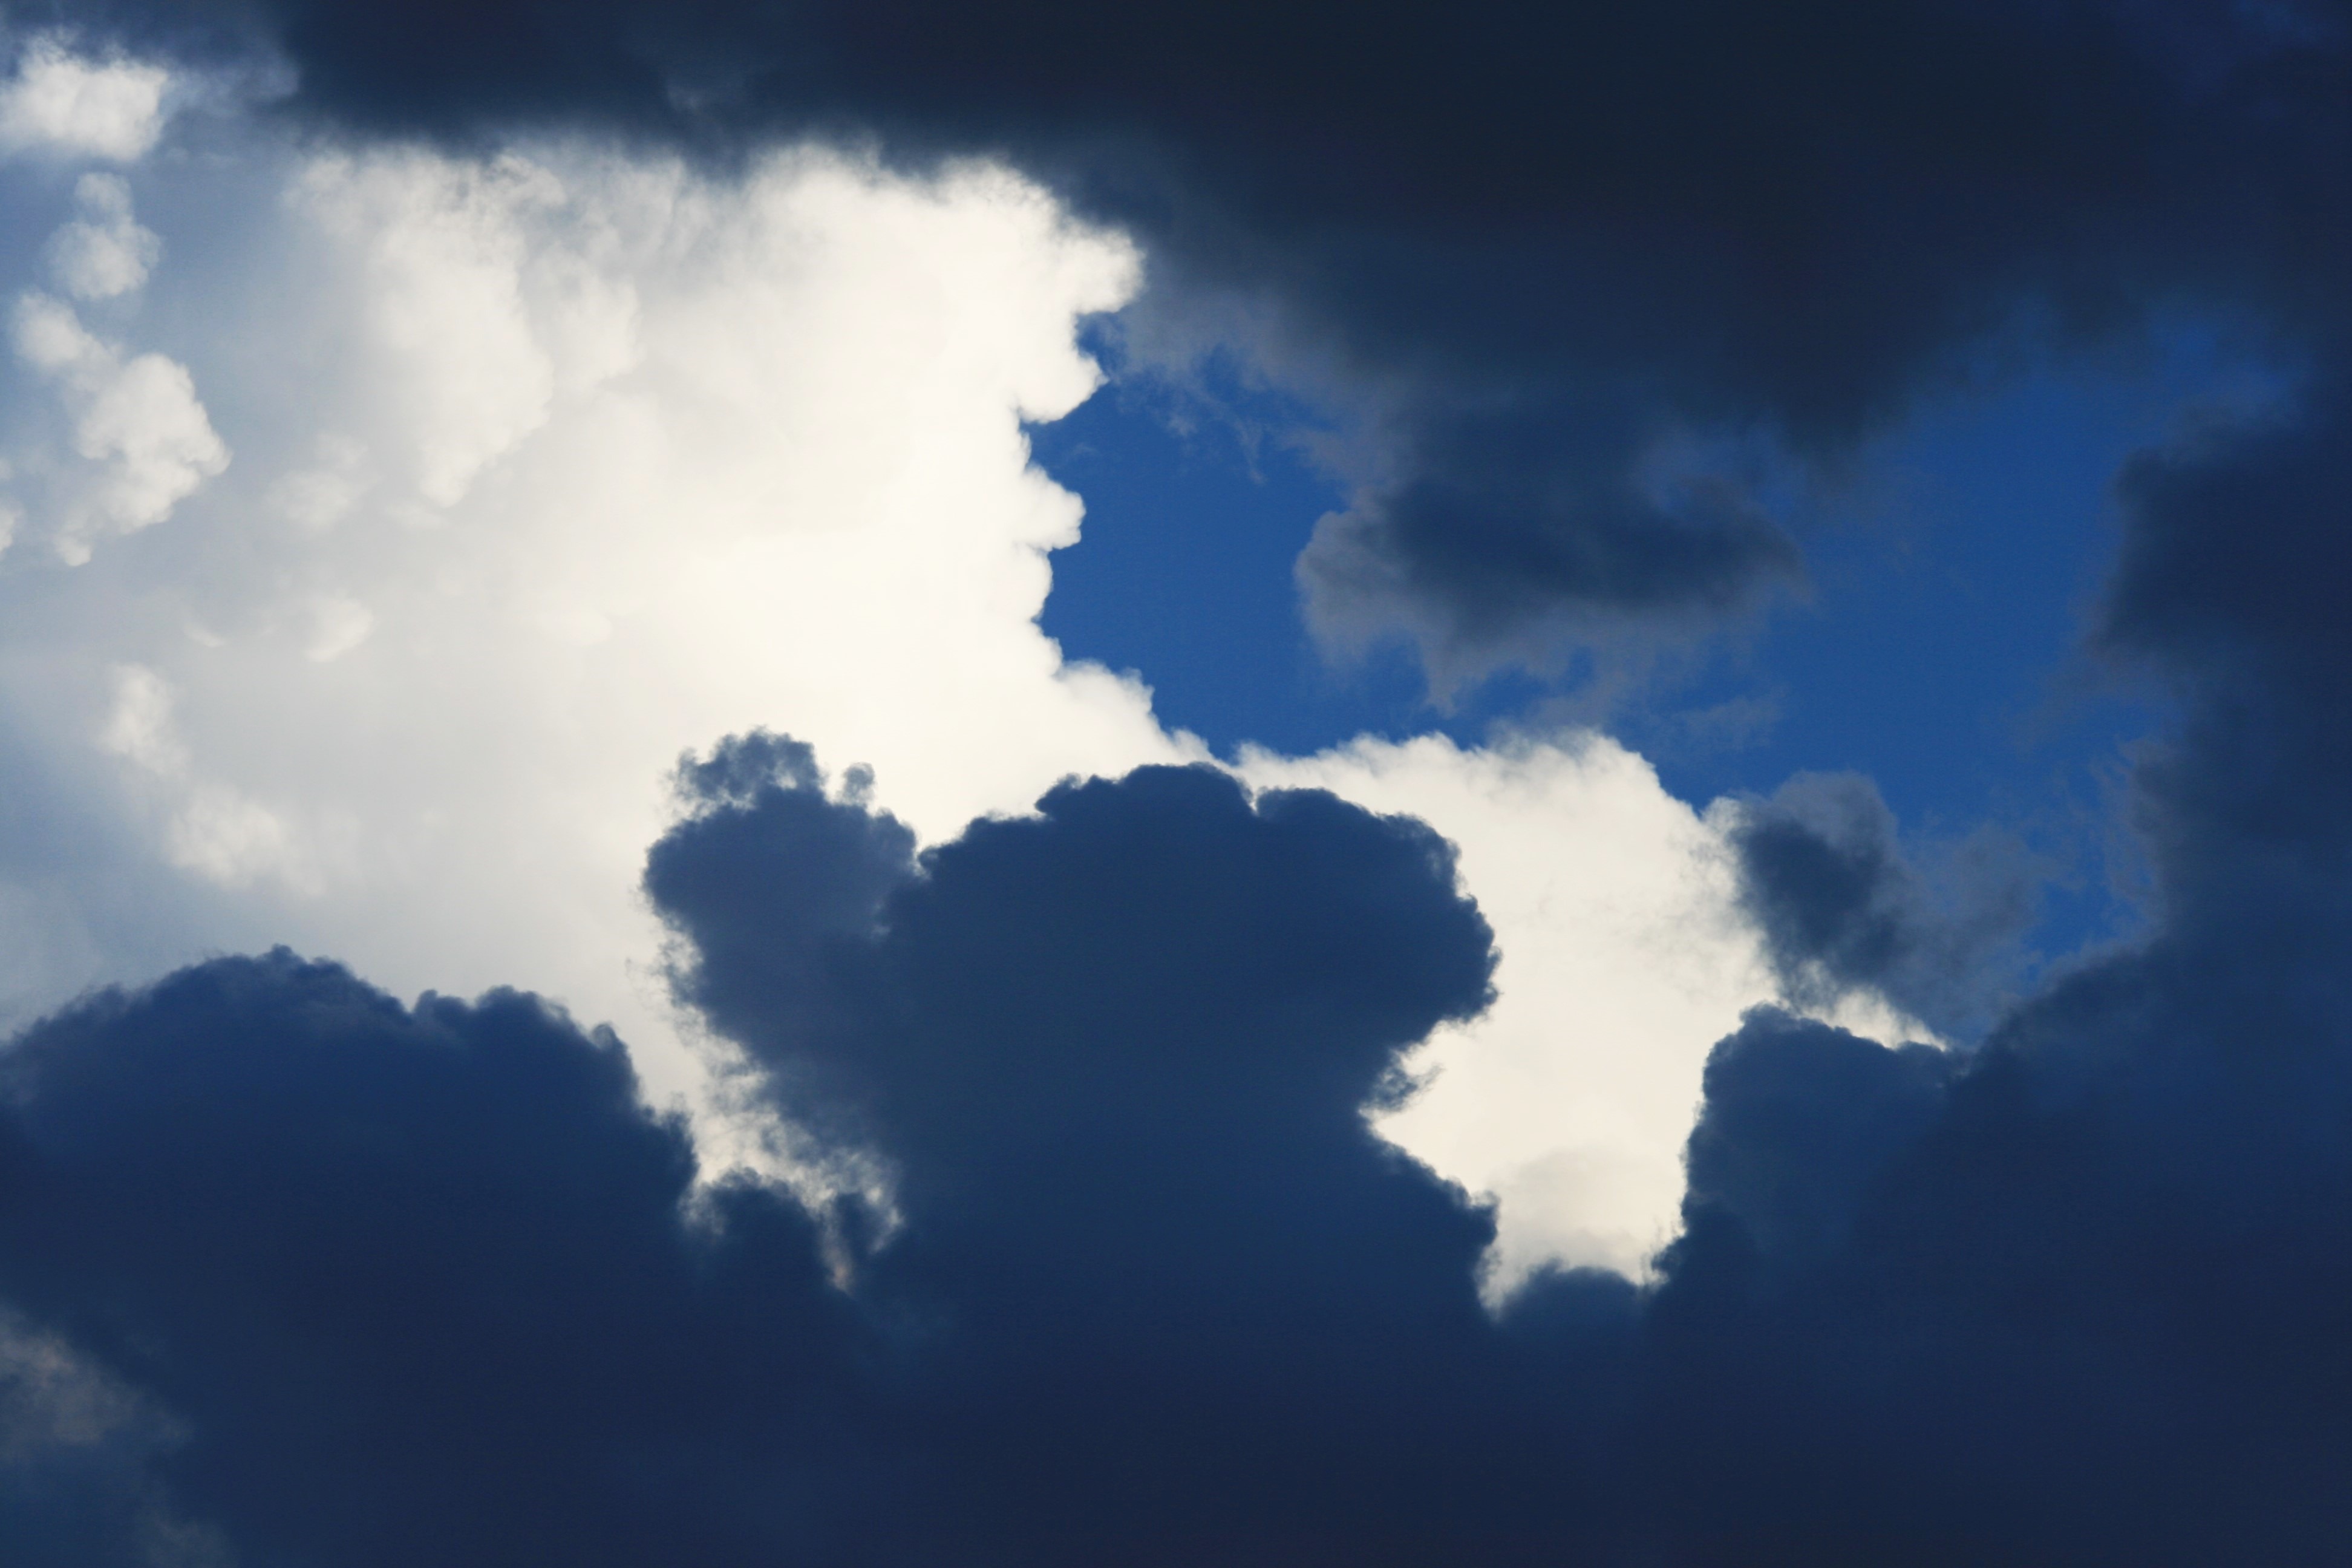
nature, cloud, sky, sunlight, atmosphere, daytime, environment, tranquil, scenic, weather, storm, cumulus, cloudscape, cloud cover, outdoors, rainy, clouds, meteorology, meteorological phenomenon, atmosphere of earth